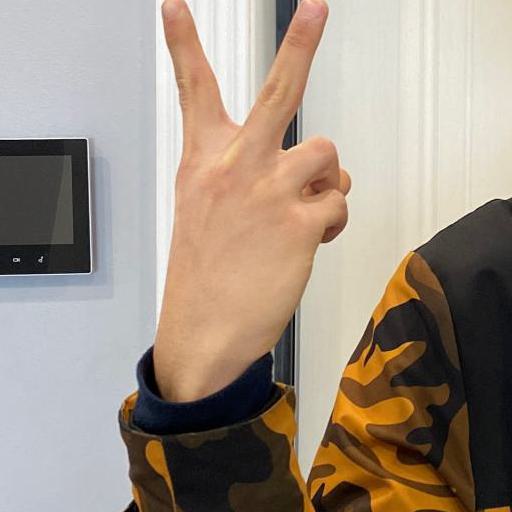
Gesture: peace_inverted